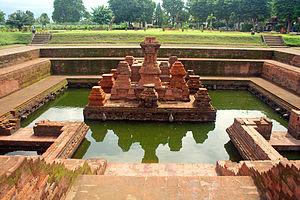
Trowulan est un district d'Indonésie dans le kabupaten de Mojokerto, dans la province de Java oriental. On y trouve un site archéologique qui s'étend sur quelque 100 km². On pense que c'était là l'emplacement de la capitale du royaume de Majapahit.